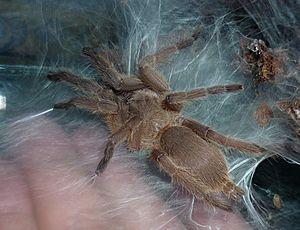
Chilobrachys est un genre d'araignées mygalomorphes de la famille des Theraphosidae.